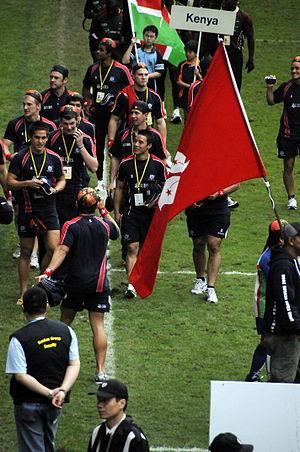
L'équipe de Hong Kong de rugby à sept est l'équipe qui représente Hong Kong dans les principales compétitions internationales de rugby à sept au sein des World Rugby Sevens Series et de la Coupe du monde de rugby à sept.